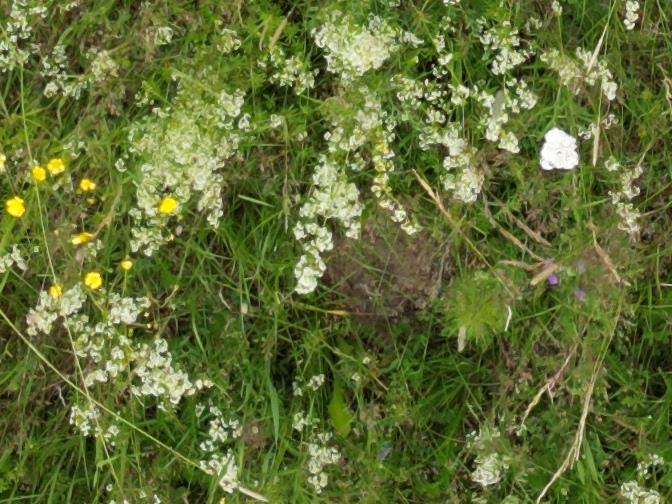
Flowers visible: yarrow flowers, yarrow flowers, yarrow flowers, yarrow flowers, yarrow flowers, yarrow flowers, yarrow flowers, yarrow flowers